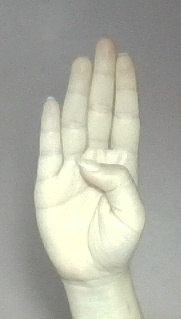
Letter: kaaf